Nicolaas Roosendael

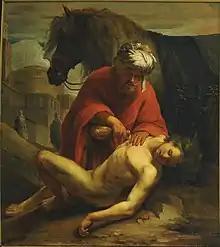
The good Samaritan heals the traveller, 1665

Nicolaas Roosendael (1634, Hoorn – 1686, Amsterdam), was a Dutch Golden Age painter.